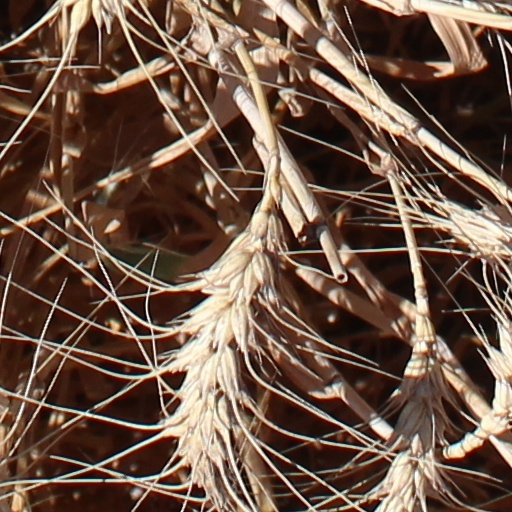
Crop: wheat